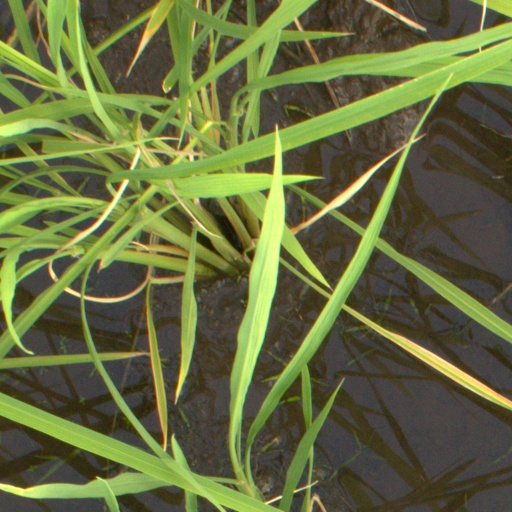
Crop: rice